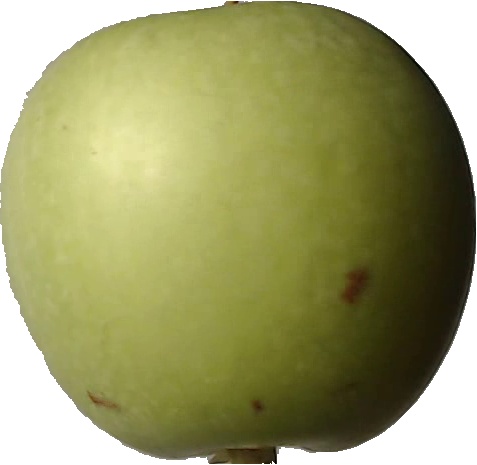
Label: apple_granny_smith_1